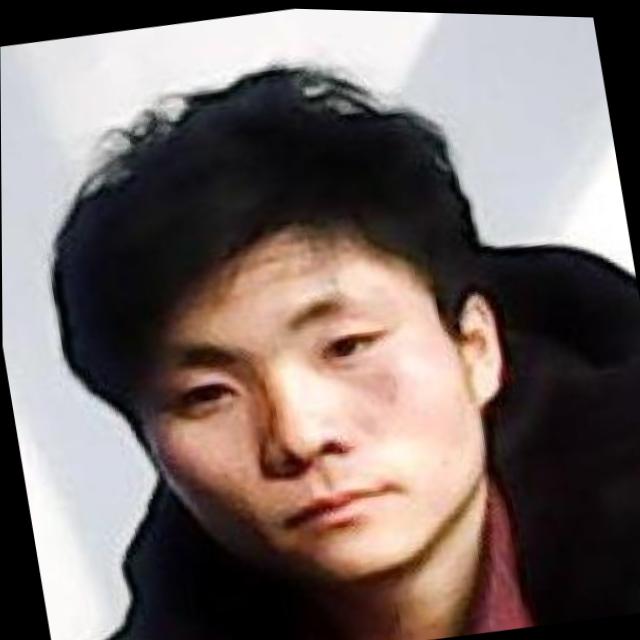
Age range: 21-44